Docking railway station

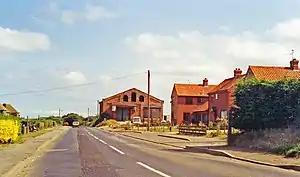
Docking station (remains)

Docking railway station was a station in Norfolk, serving the village of Docking. It closed to passengers in 1952.